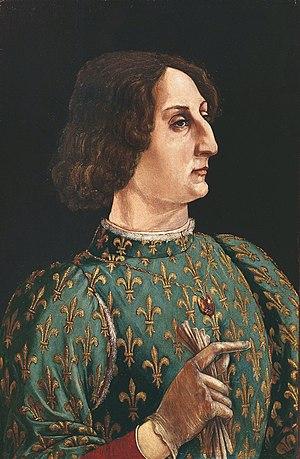
Galéas Marie Sforza, en italien Galeazzo Maria Sforza, né à Fermo le 24 janvier 1444 et mort à Milan le 26 décembre 1476, est un noble qui fut duc de Milan. Galéas Marie faisait partie de la famille Sforza qui domina la région milanaise et fut célèbre pour son mécénat. Il était le fils de François Sforza, un général populaire, allié de Cosme de Médicis, et de Blanche Marie Visconti.
Johannes Martini, né vers 1440 et mort fin 1497, est un compositeur de la Renaissance de l’école dite franco-flamande.
Cette page dresse une liste de personnalités nées au cours de l'année 1444 :
Lucrèce Landriani était la maîtresse de Galéas Marie Sforza, duc de Milan, et la mère de sa fille illégitime, Catherine Sforza, dame d'Imola et comtesse de Forlì. Elle a eu trois autres enfants du duc et deux de son mari.